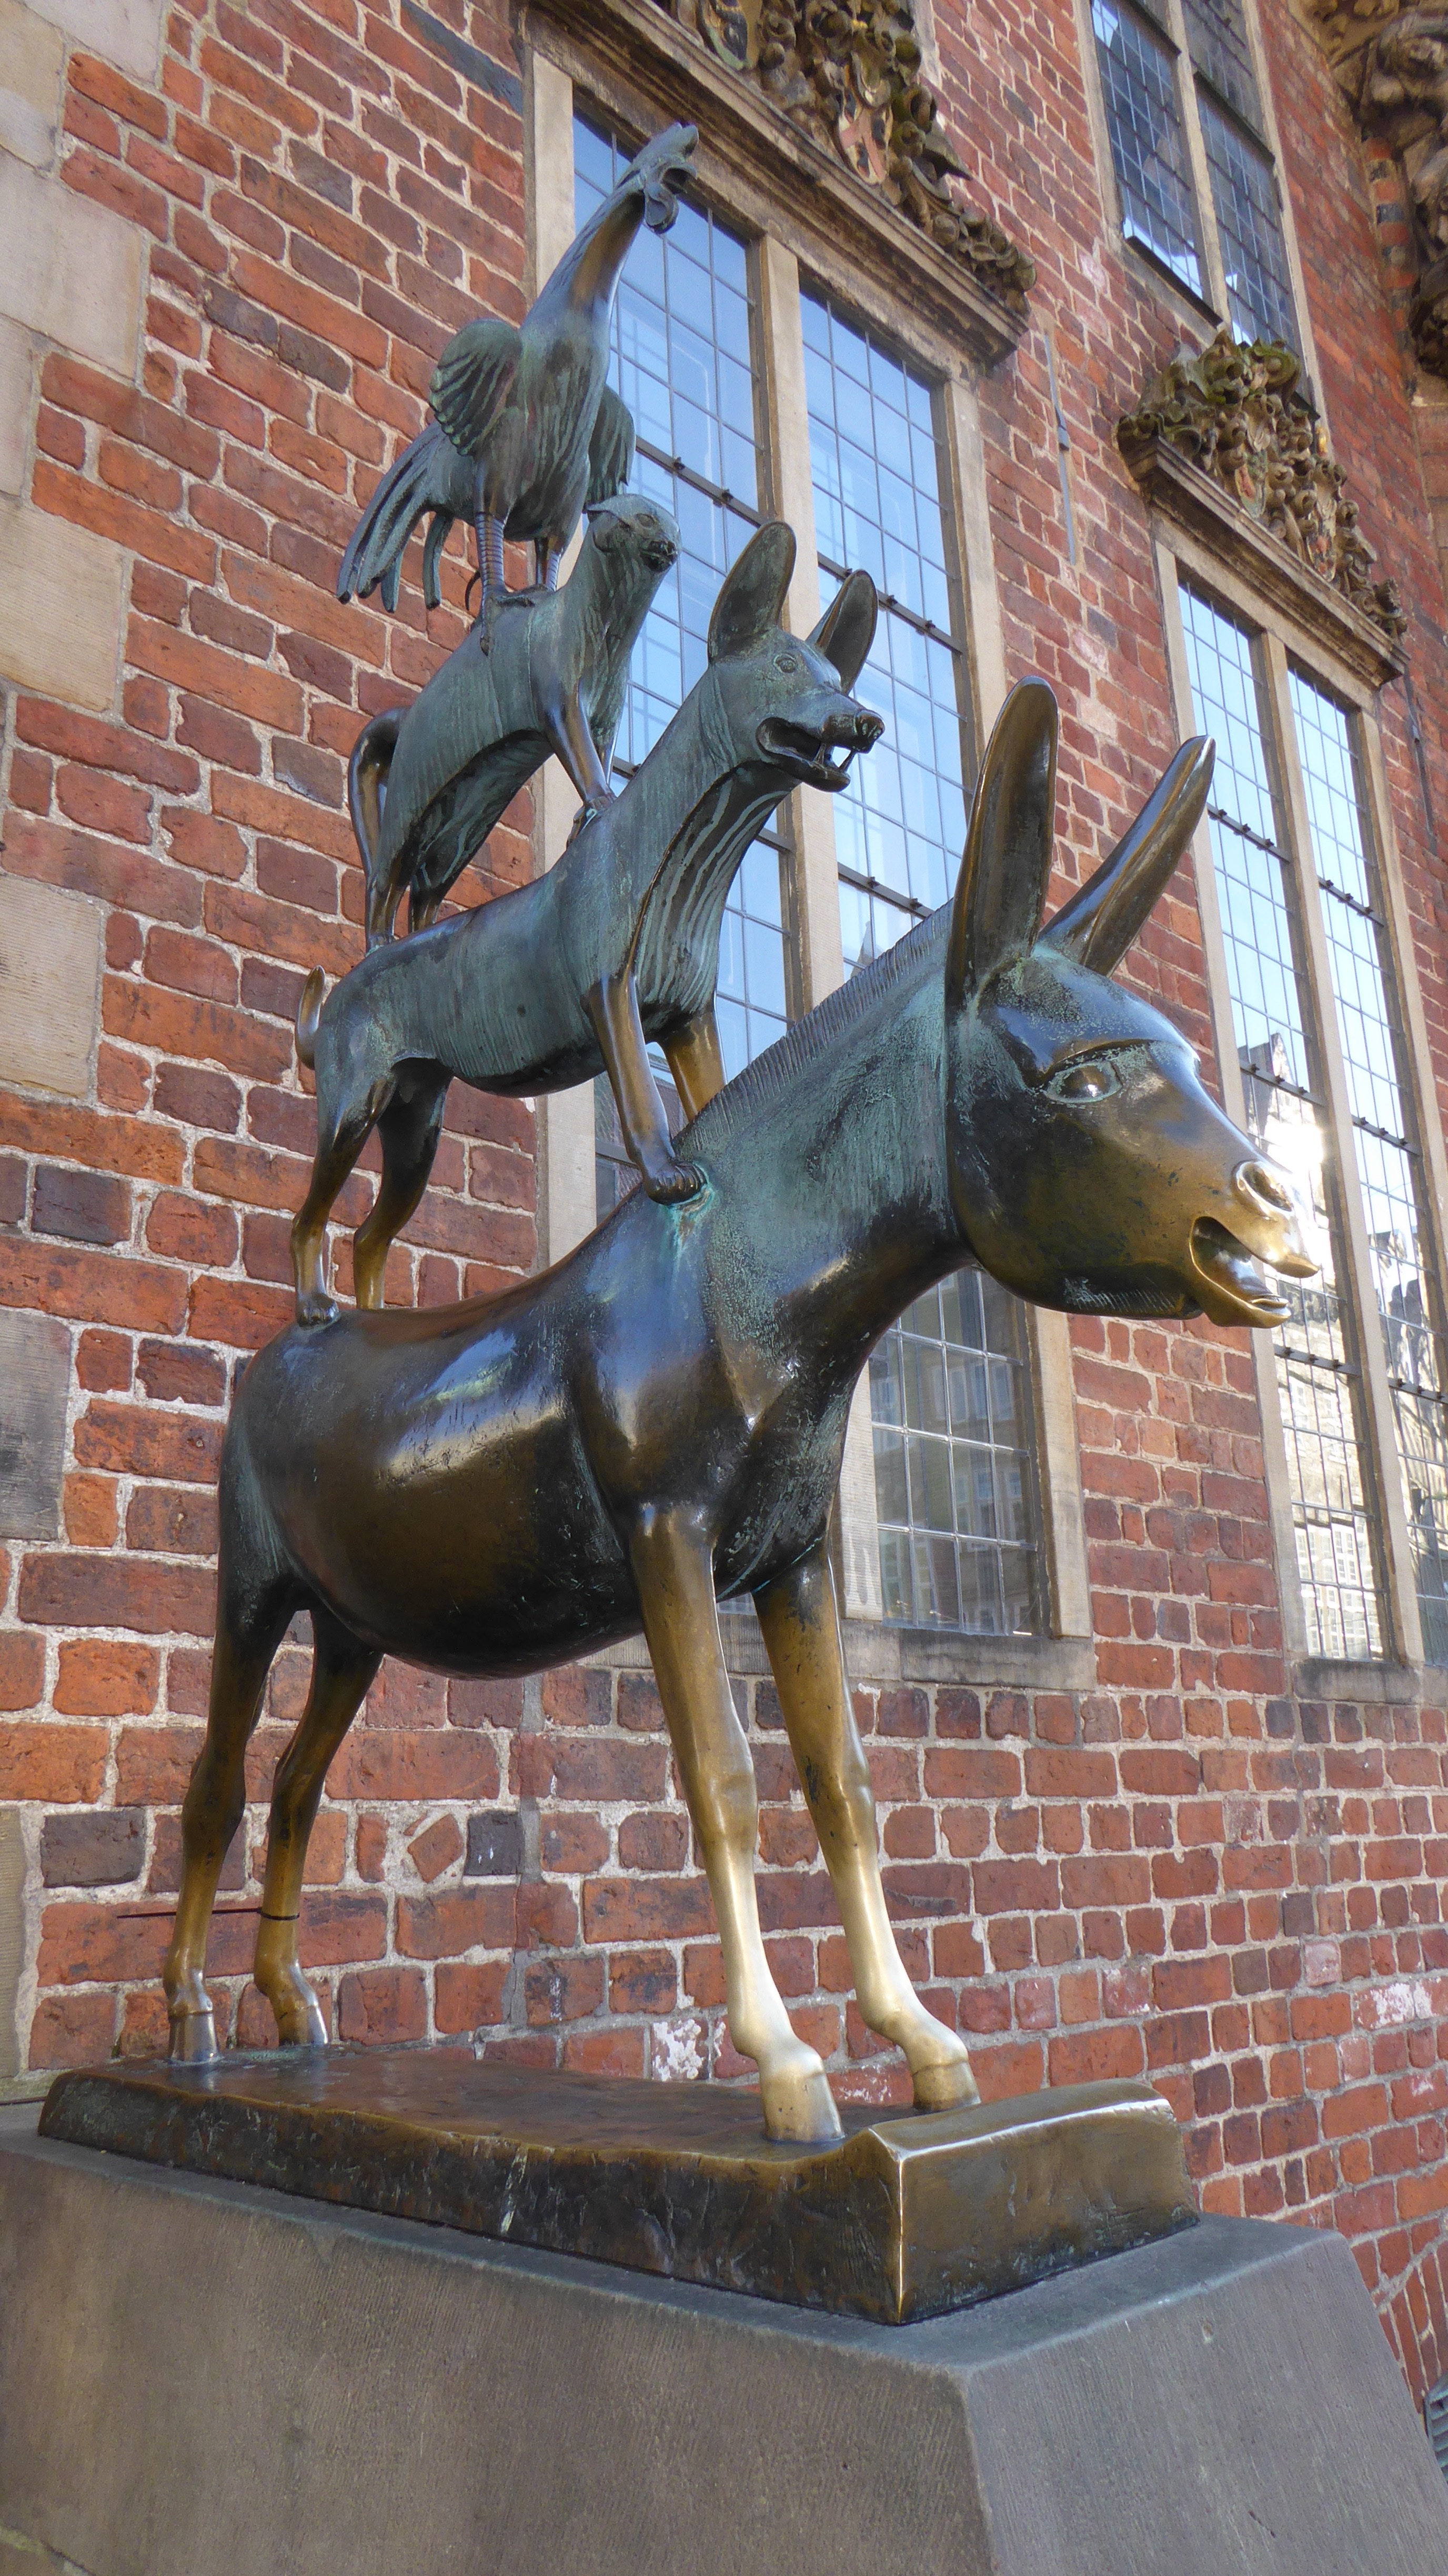
monument, statue, landmark, places of interest, sculpture, art, water feature, bremen, bremen town musicians, ancient history